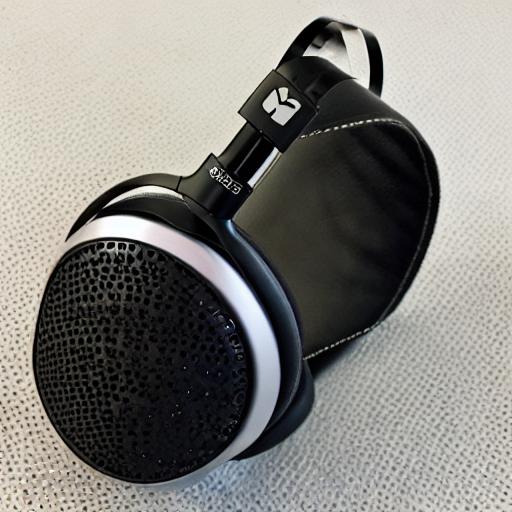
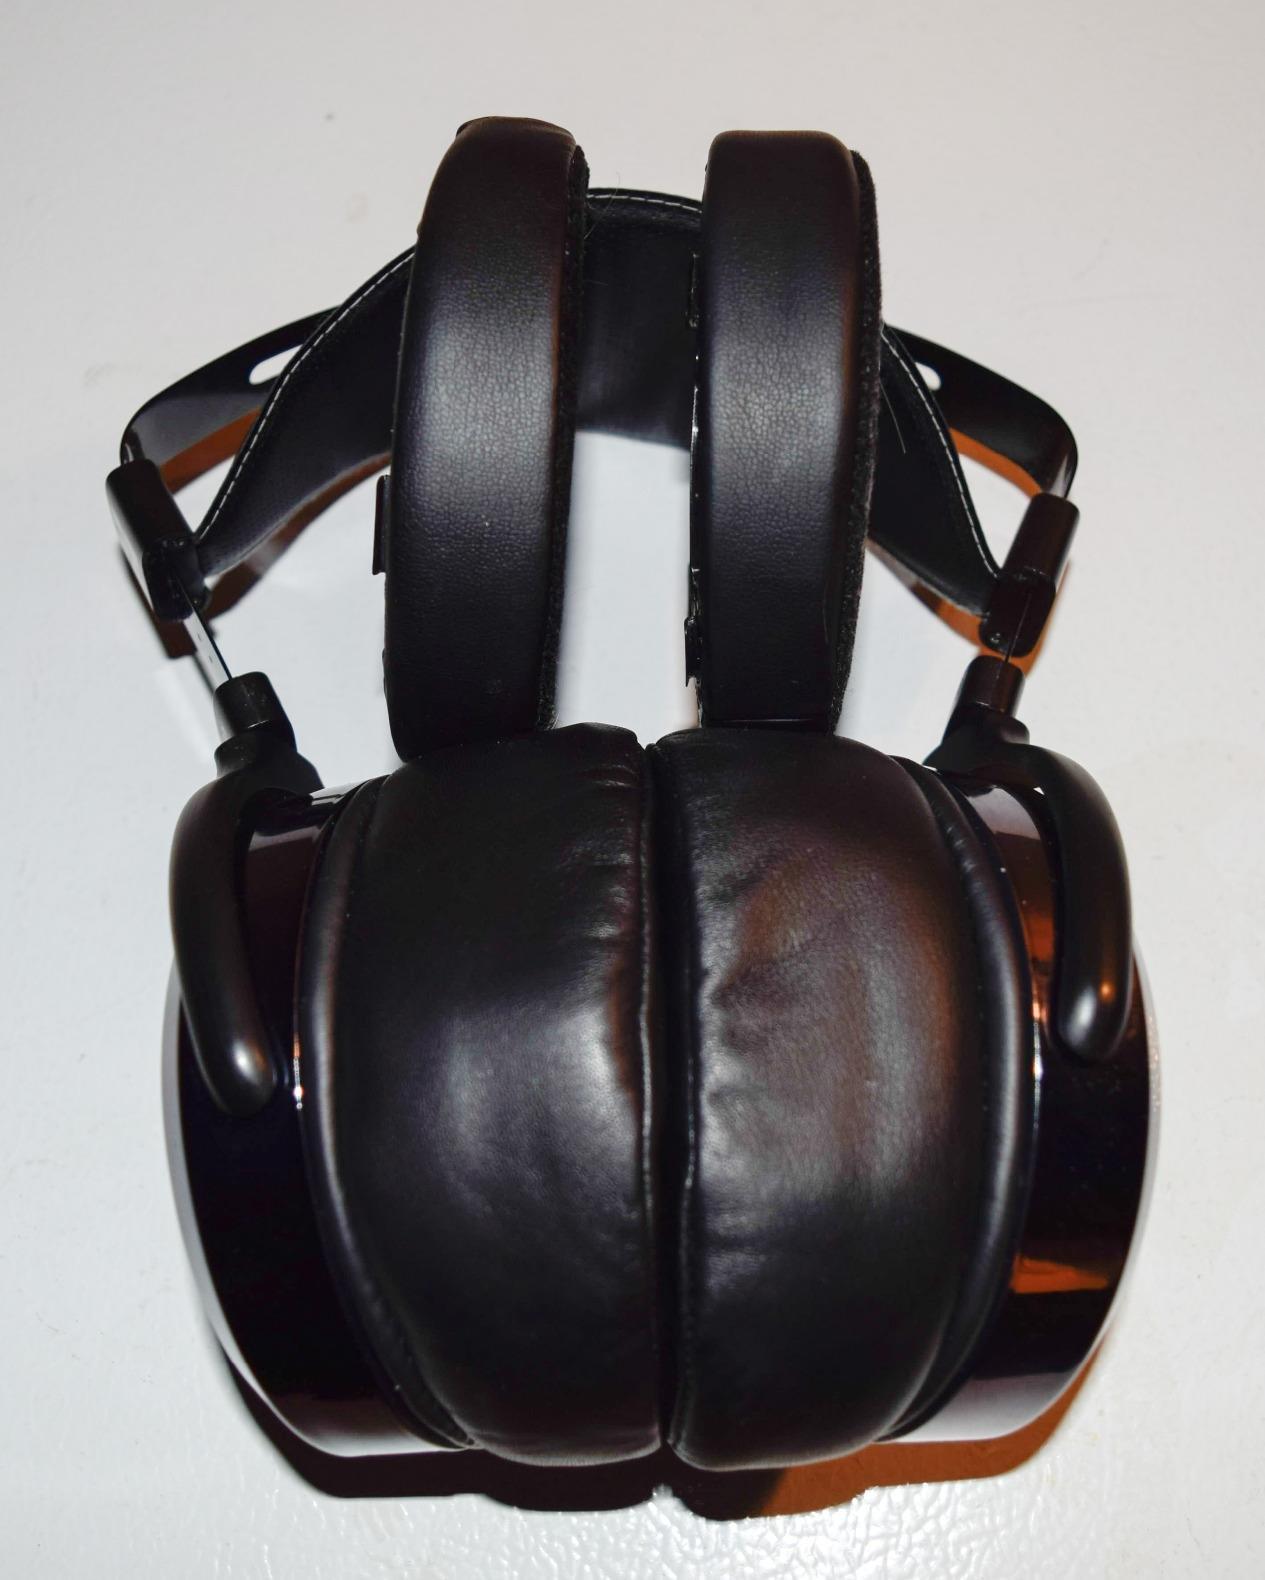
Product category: headphones
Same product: no